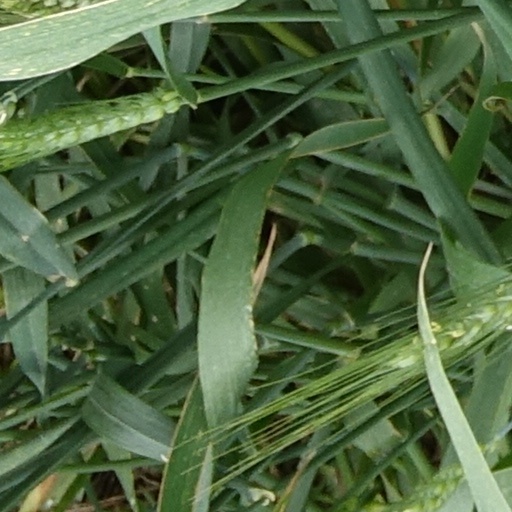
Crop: wheat